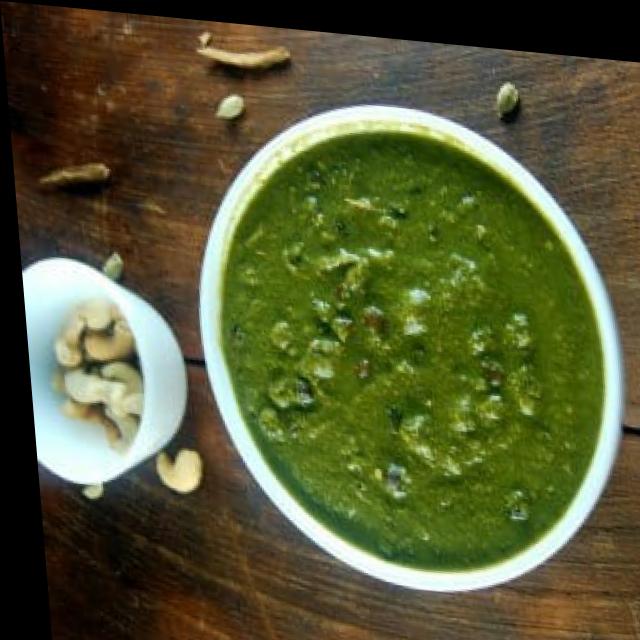
Dish: palak_paneer